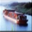
Label: ship